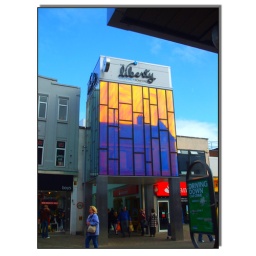
This is not a PhotoShop effect, the glass in the building has a coating on it to give this finish.